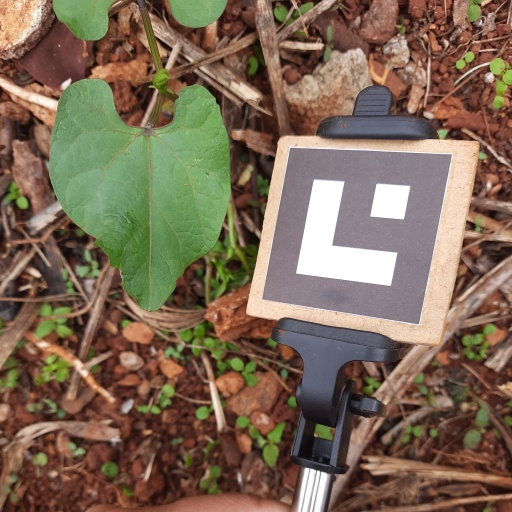
Observations: wavy surface, no eating holes, under shade